Starry Starry Night (film)

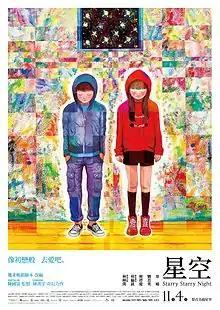
Hong Kong film poster

Starry Starry Night (Chinese: 星空) is a 2011 fantasy drama film based on an illustrated novel by Taiwanese author Jimmy Liao. A Taiwanese-Chinese-Hong Kong co-production, the film is directed by Tom Lin Shu-yu, and stars Xu Jiao and .